Music of Vietnam

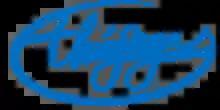
Thúy Nga Productions was one of the record label biggest of Overseas

Since the Đổi Mới economic reformation began in 1986, an increasing number of foreign tourists have visited Vietnam, constructing a new dimension to the musical life of the country. Many hotels and restaurants have hired musicians who played traditional Vietnamese music to entertain their new customers. Spectacles of musical performances present tourists with some aspects of the musical culture of Vietnam, though musicians also play westernized folk music to cater to foreigners' tastes because of economic necessity. The cultural industry in Vietnam shows a positive tendency towards prosperity. Some excellent musical festivals have taken place, namely the Lullaby Festival, modernized Theater Festival, Theater Song contest, the Traditional Theater Festival, etc. A considerable amount of film music has been composed to enrich the film industry in Vietnam. Furthermore, the Institute of Musicology has played an important role in the preservation and academic research of Vietnamese music. The institute is well using modern technology to help restore and preserve Vietnamese music and songs on compact discs for the longer and better conservation of sound documents. Stored in the Sound Archives of the Institute of Musicology are 8,850 pieces of instrumental music and nearly 18,000 folk songs performed by more or less 2,000 performers. Thousands of technology products in the form of an audio CD, video CD, and videotapes featuring performances on folk music have been released.